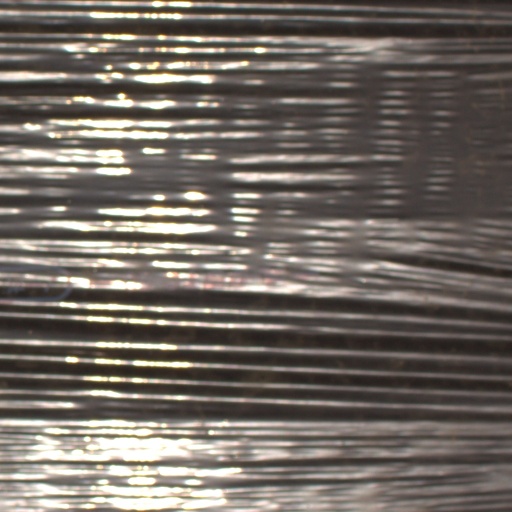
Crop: Jerusalem artichoke